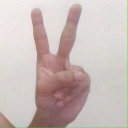
अक्षर: क